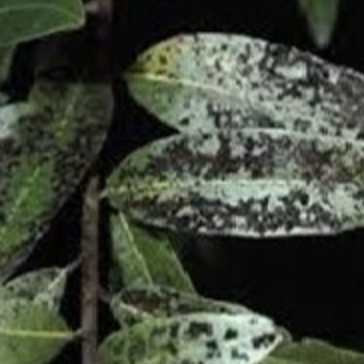
Label: sooty_mold